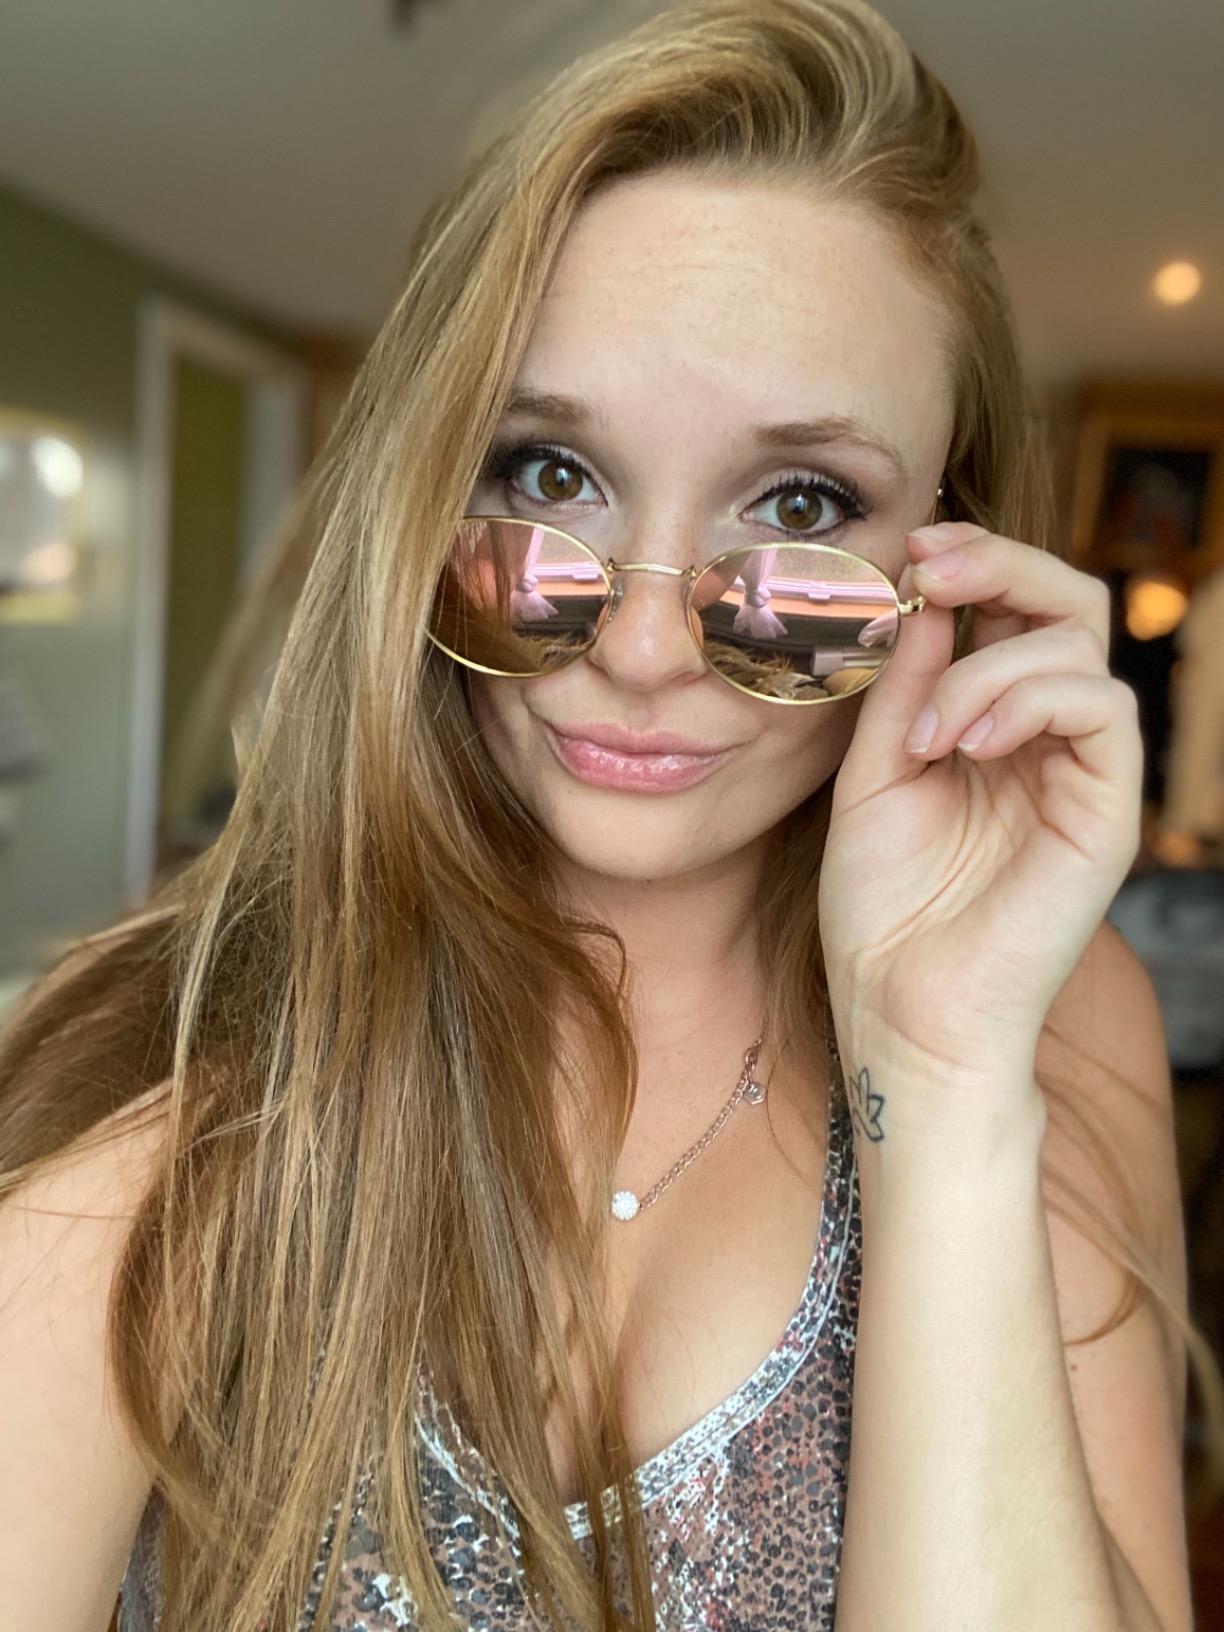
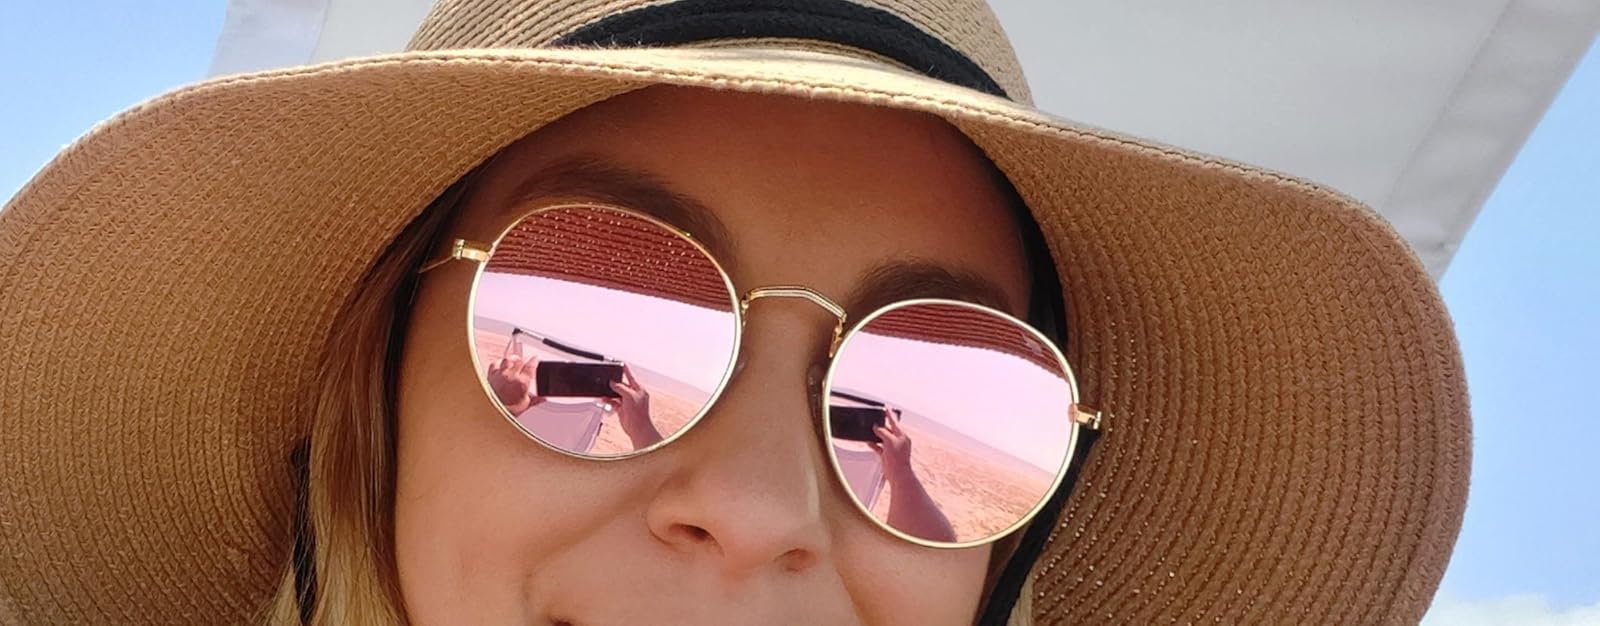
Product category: accessories_sunglasses
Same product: yes